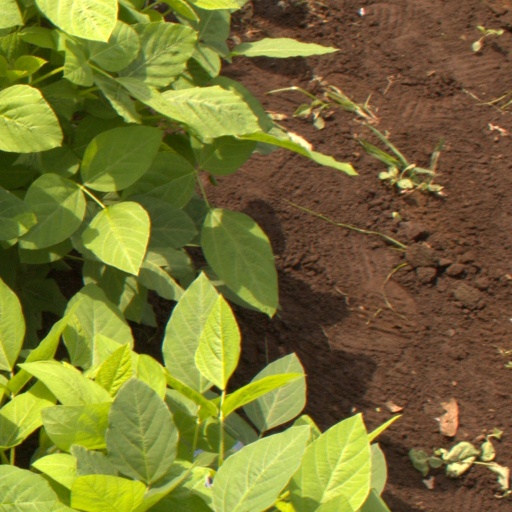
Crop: soybean